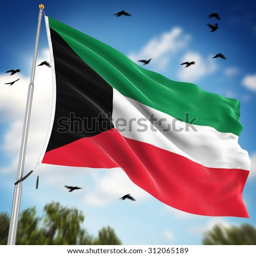
flag this is a computer generated and 3d rendered image .